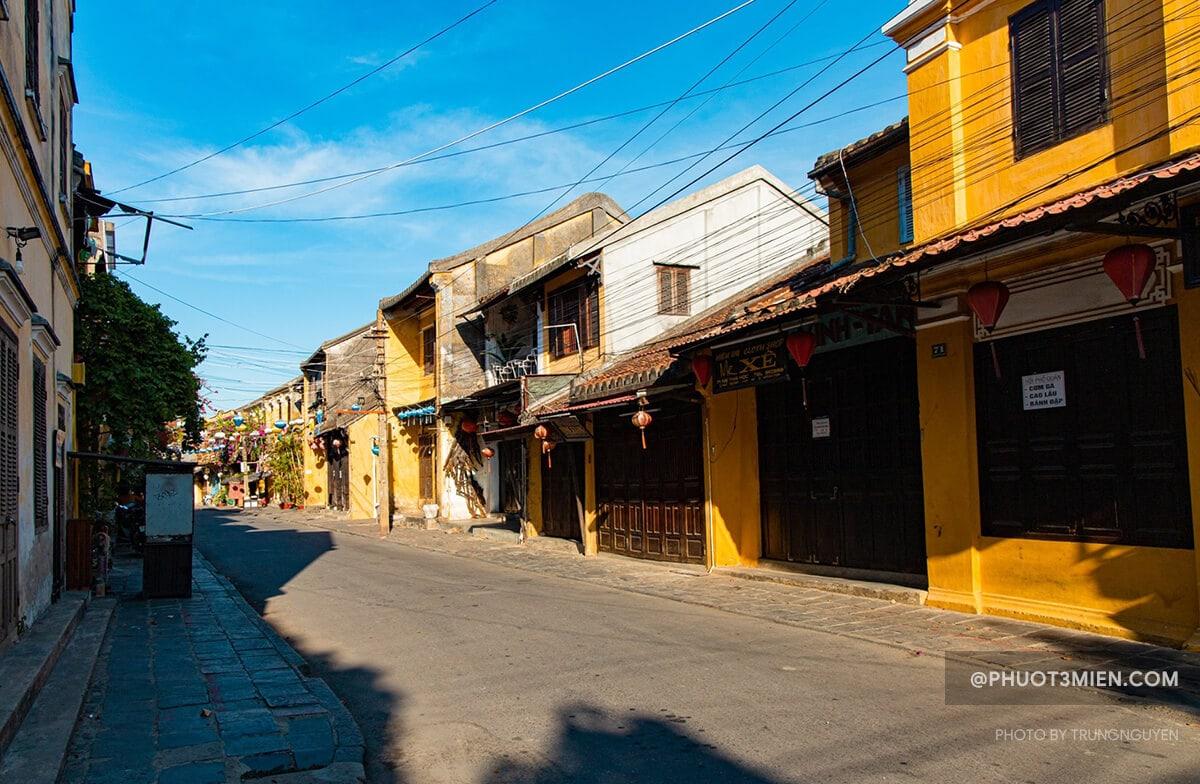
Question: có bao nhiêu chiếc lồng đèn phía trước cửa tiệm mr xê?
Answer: có bốn chiếc lồng đèn phía trước cửa tiệm